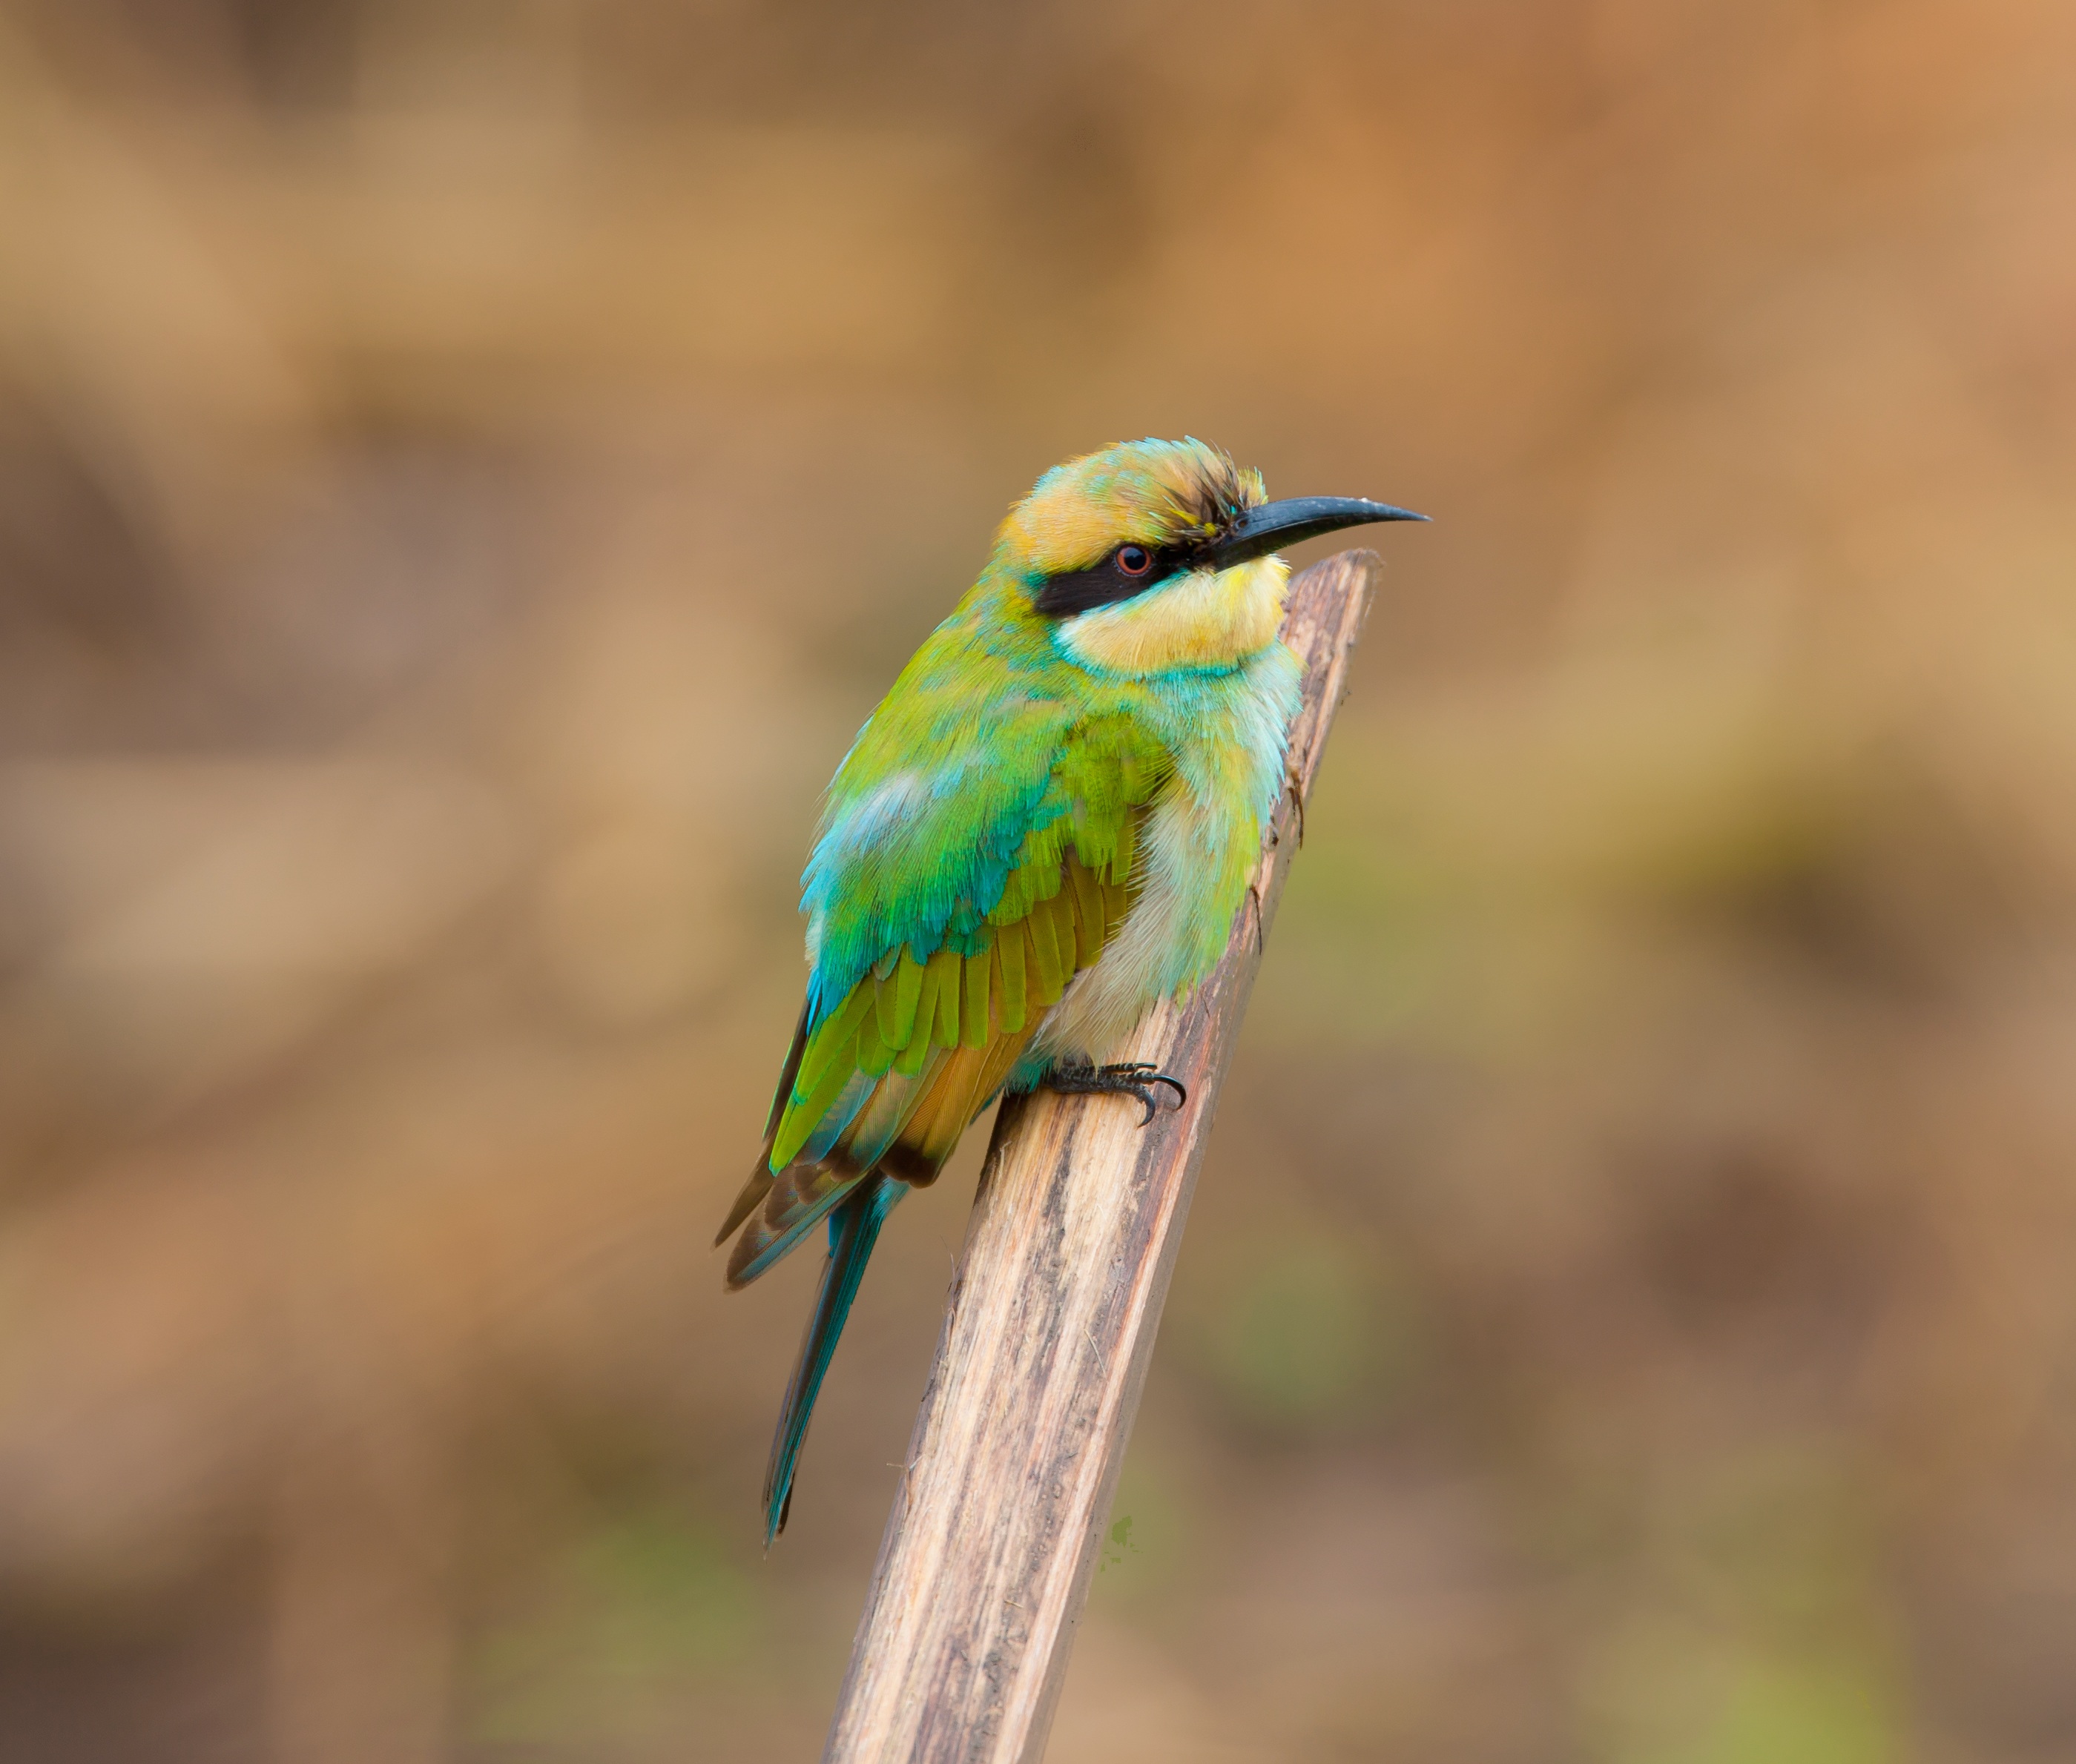
nature, branch, bird, wing, wildlife, green, beak, hummingbird, fauna, close up, vertebrate, roller, indonesia, coraciiformes, old world flycatcher, bee eater, perching bird, halmahera islands, bee dome, merops ornatus